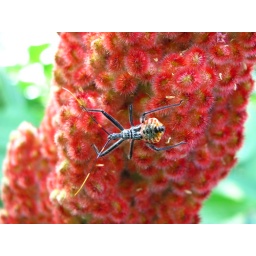
fuzzy pink flower as pointed out by bob, and then immortalized by my lens